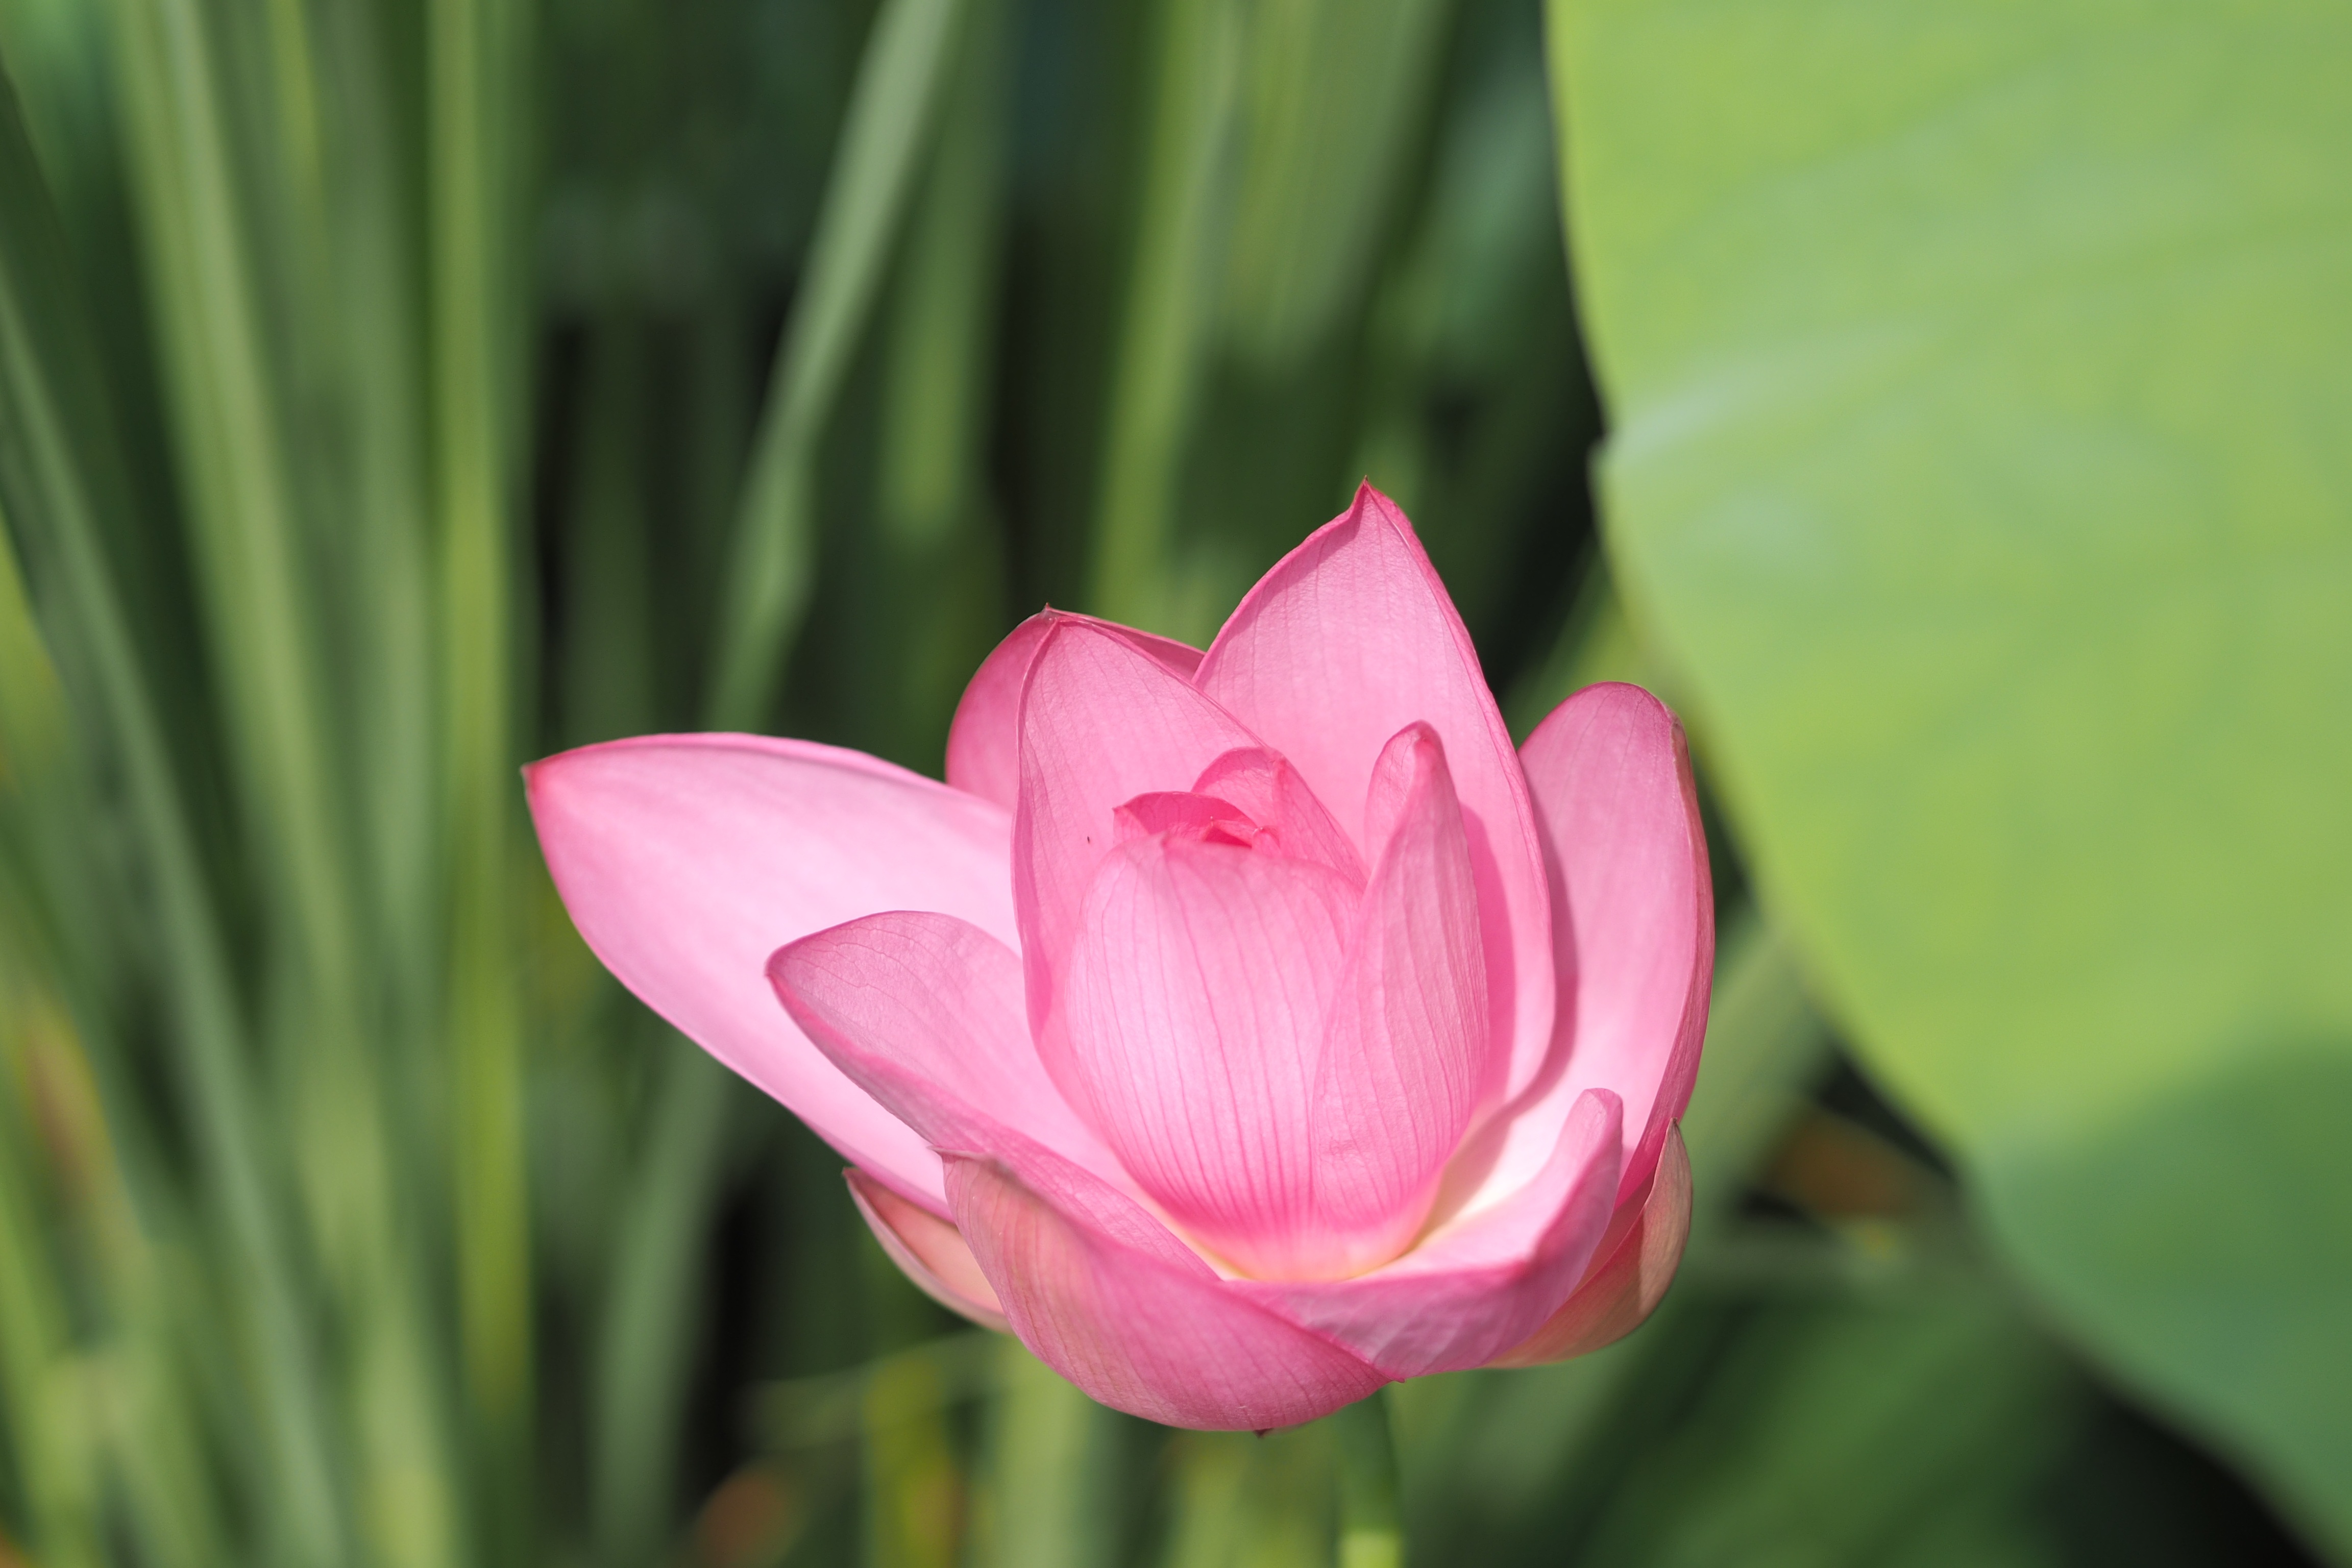
nature, blossom, plant, morning, flower, petal, summer, tulip, color, botany, pink, sacred lotus, aquatic plant, flora, close up, relaxation, lotus, macro photography, flowering plant, plant stem, land plant, lotus family